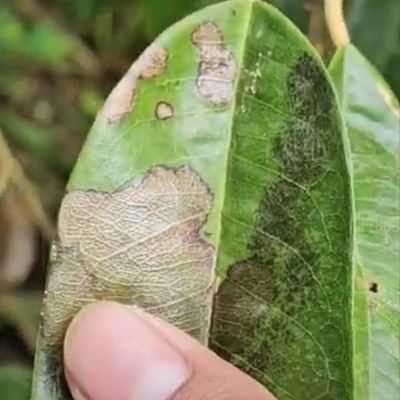
Label: Leaf_Rhizoctonia